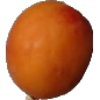
Label: apricot